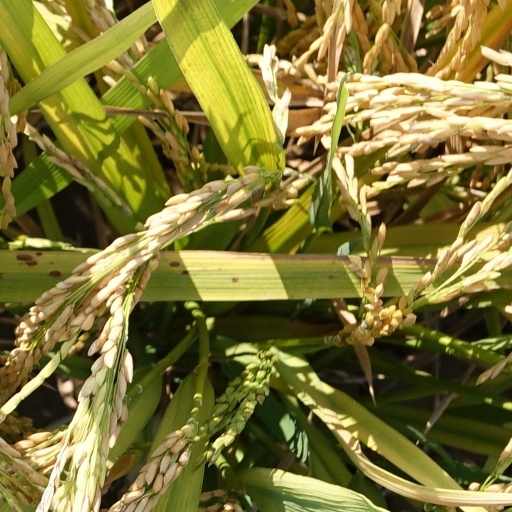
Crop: rice